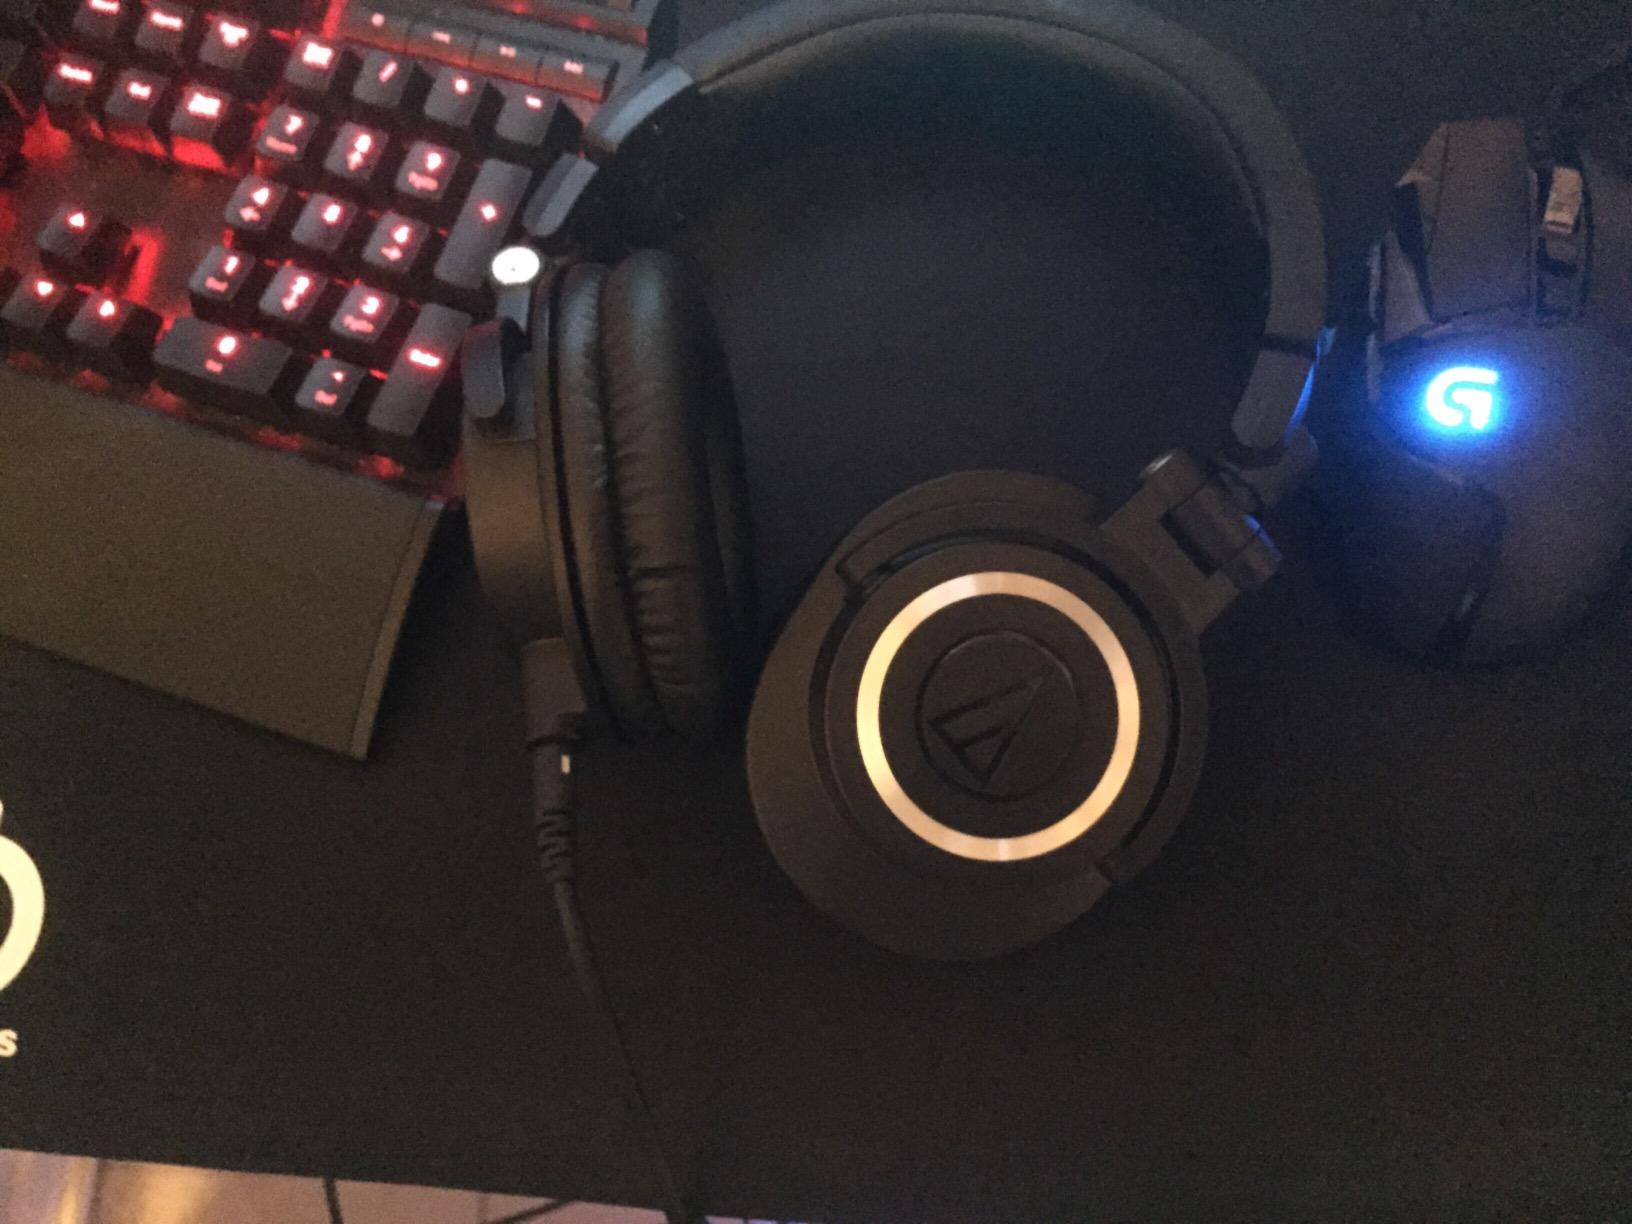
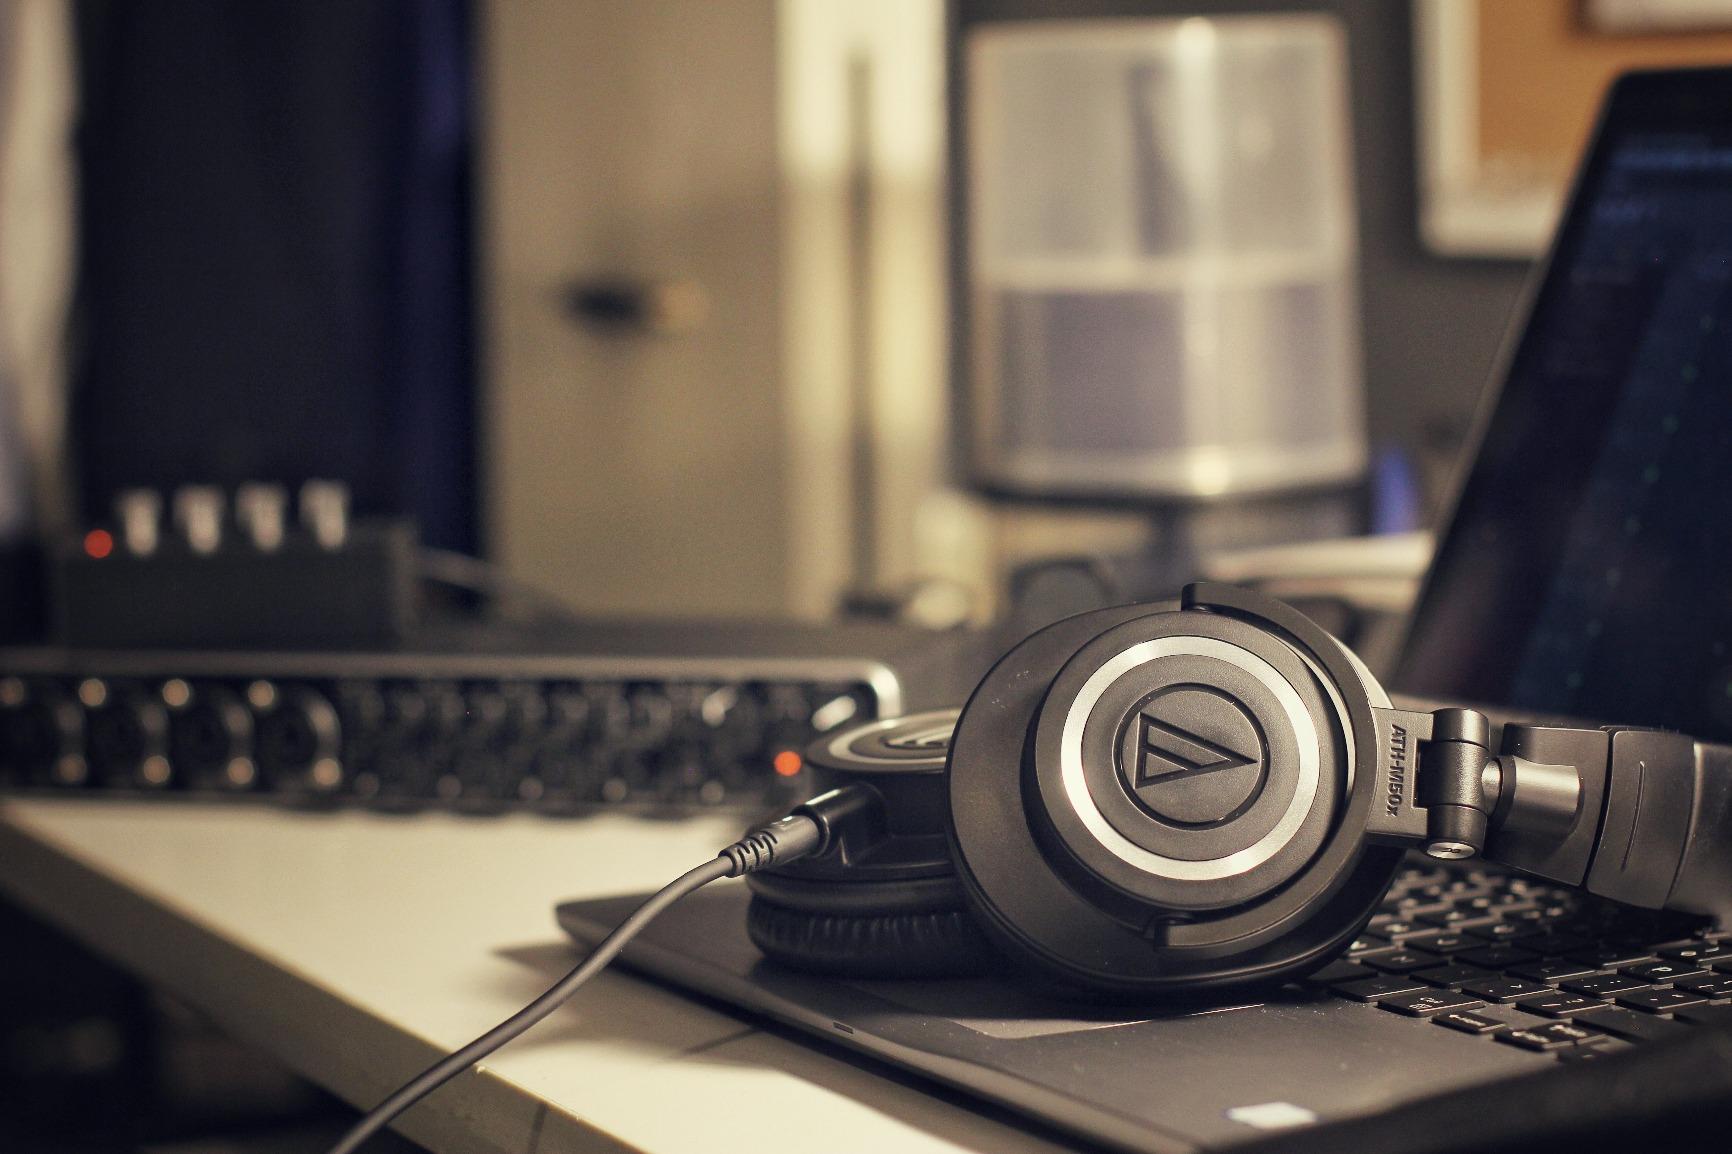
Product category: headphones
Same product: yes